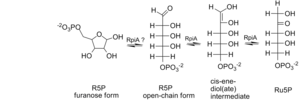
La ribose-5-phosphate isomérase ou la ribulose-5-phosphate isomérase est une enzyme qui catalyse l'isomérisation réversible du ribose-5-phosphate en ribulose-5-phosphate :